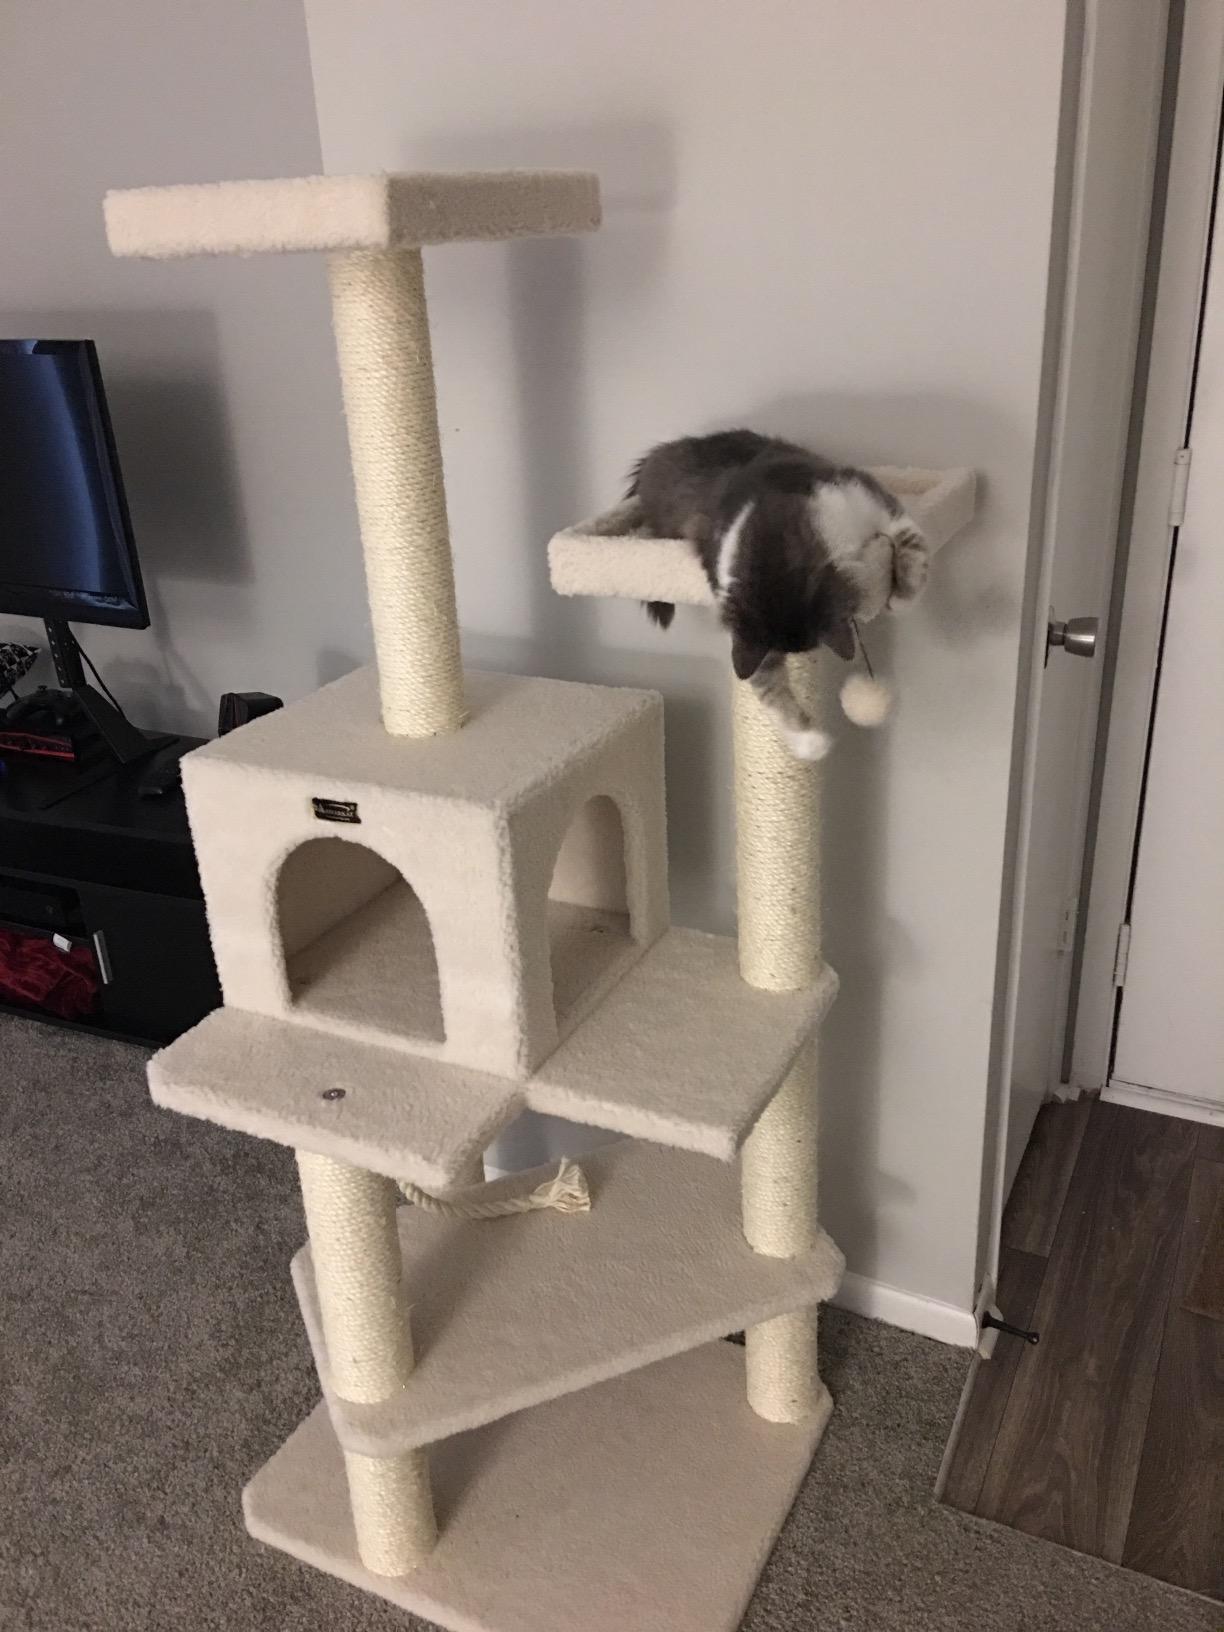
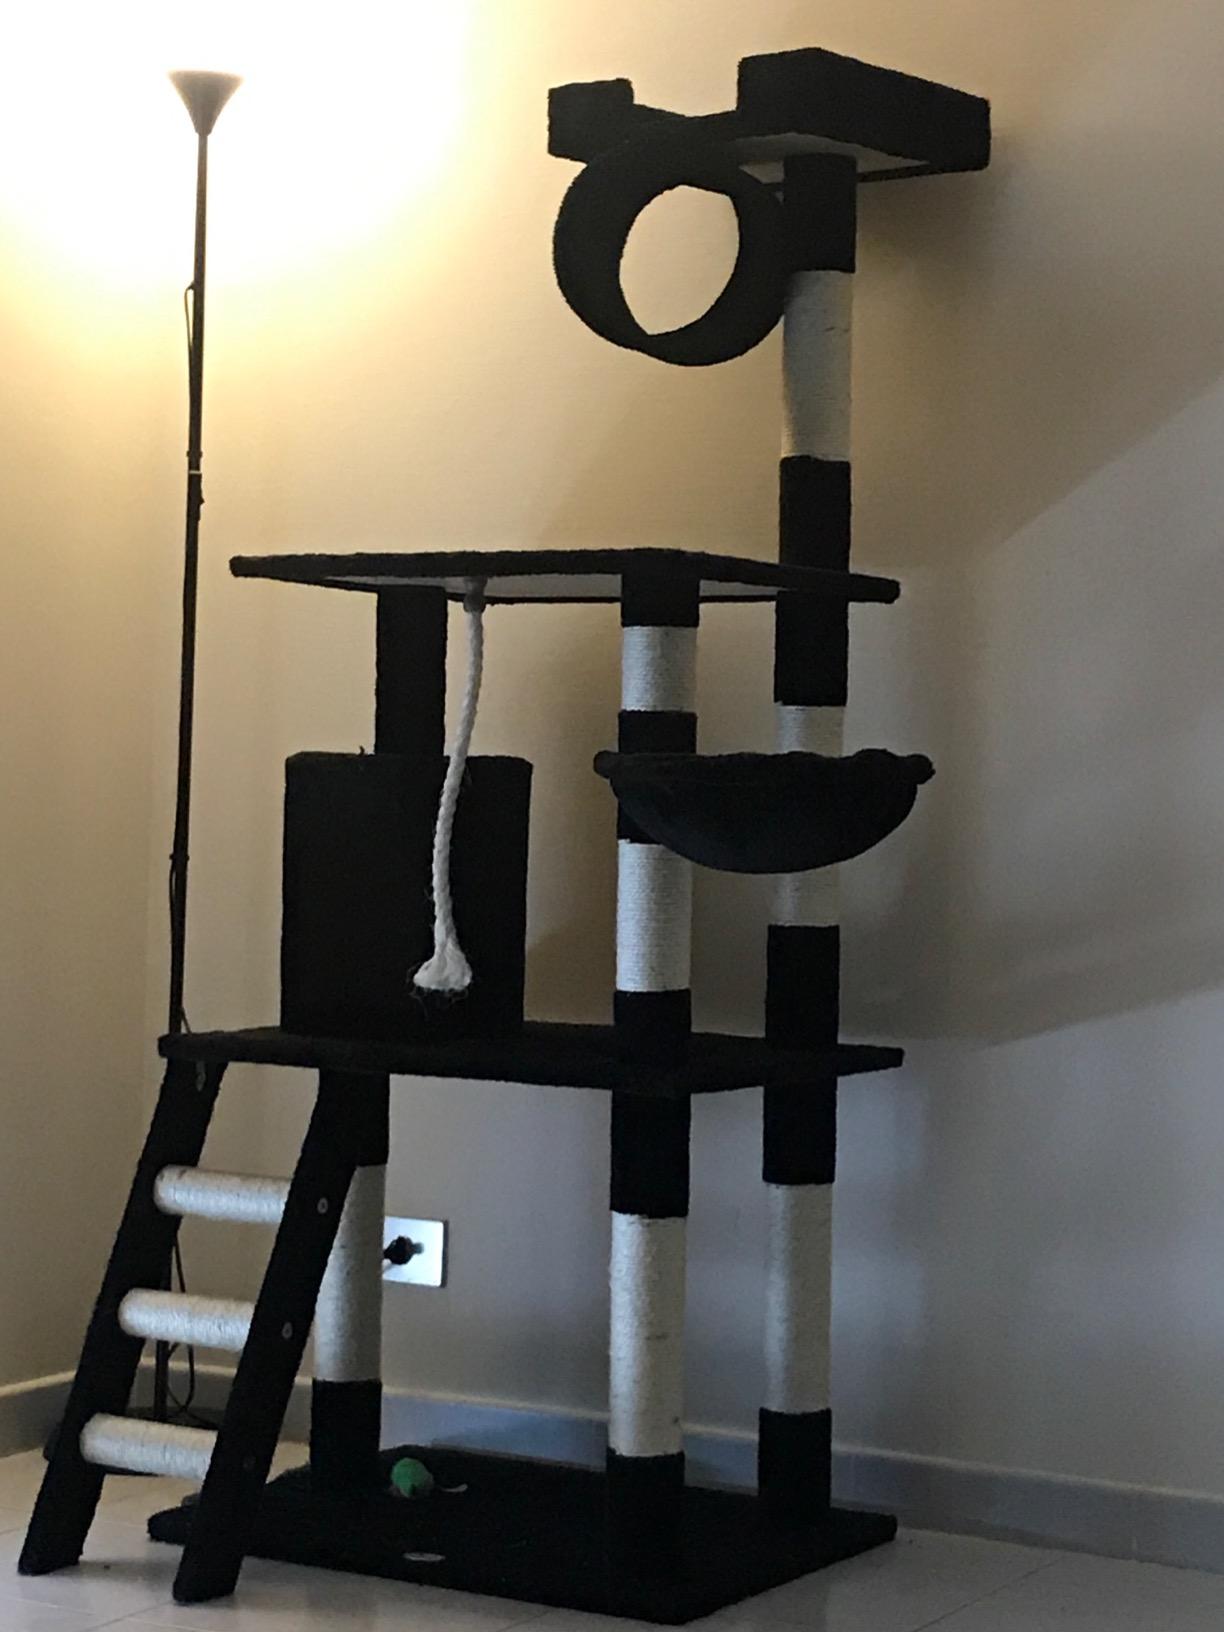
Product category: items_cat tree
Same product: no